William Fraser, 1st Baron Strathalmond

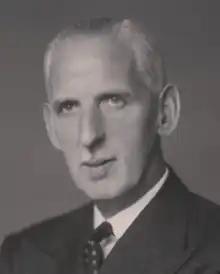
Fraser in 1947

William Milligan Fraser, 1st Baron Strathalmond (3 November 1888 – 1 April 1970) was a Scottish oilman. Fraser served from 1941 to 1954 as the fourth and final chairman of the Anglo-Iranian Oil Company, and from 1954 to 1956 as the first chairman of British Petroleum.